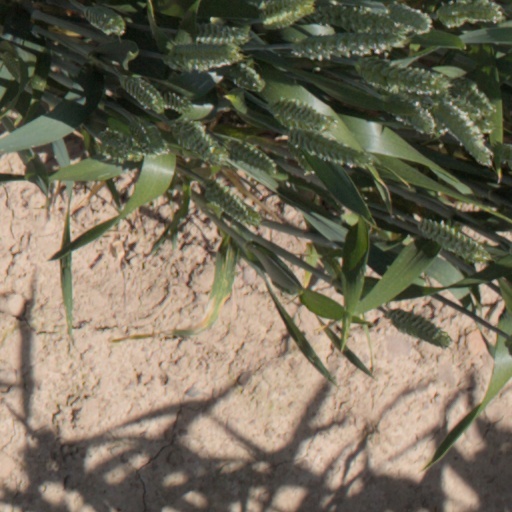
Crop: wheat